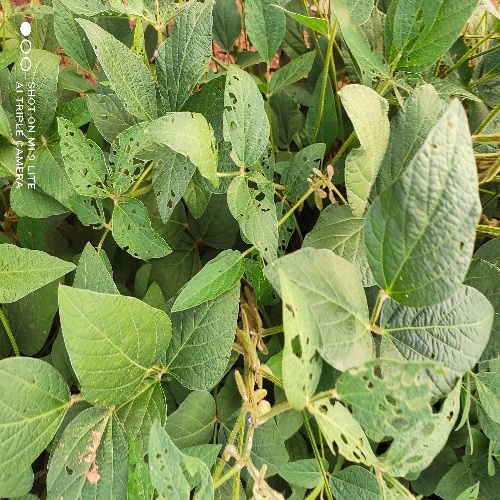
Label: Caterpillar